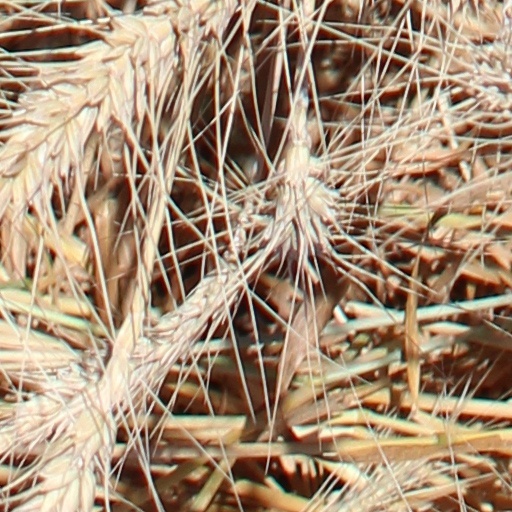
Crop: wheat